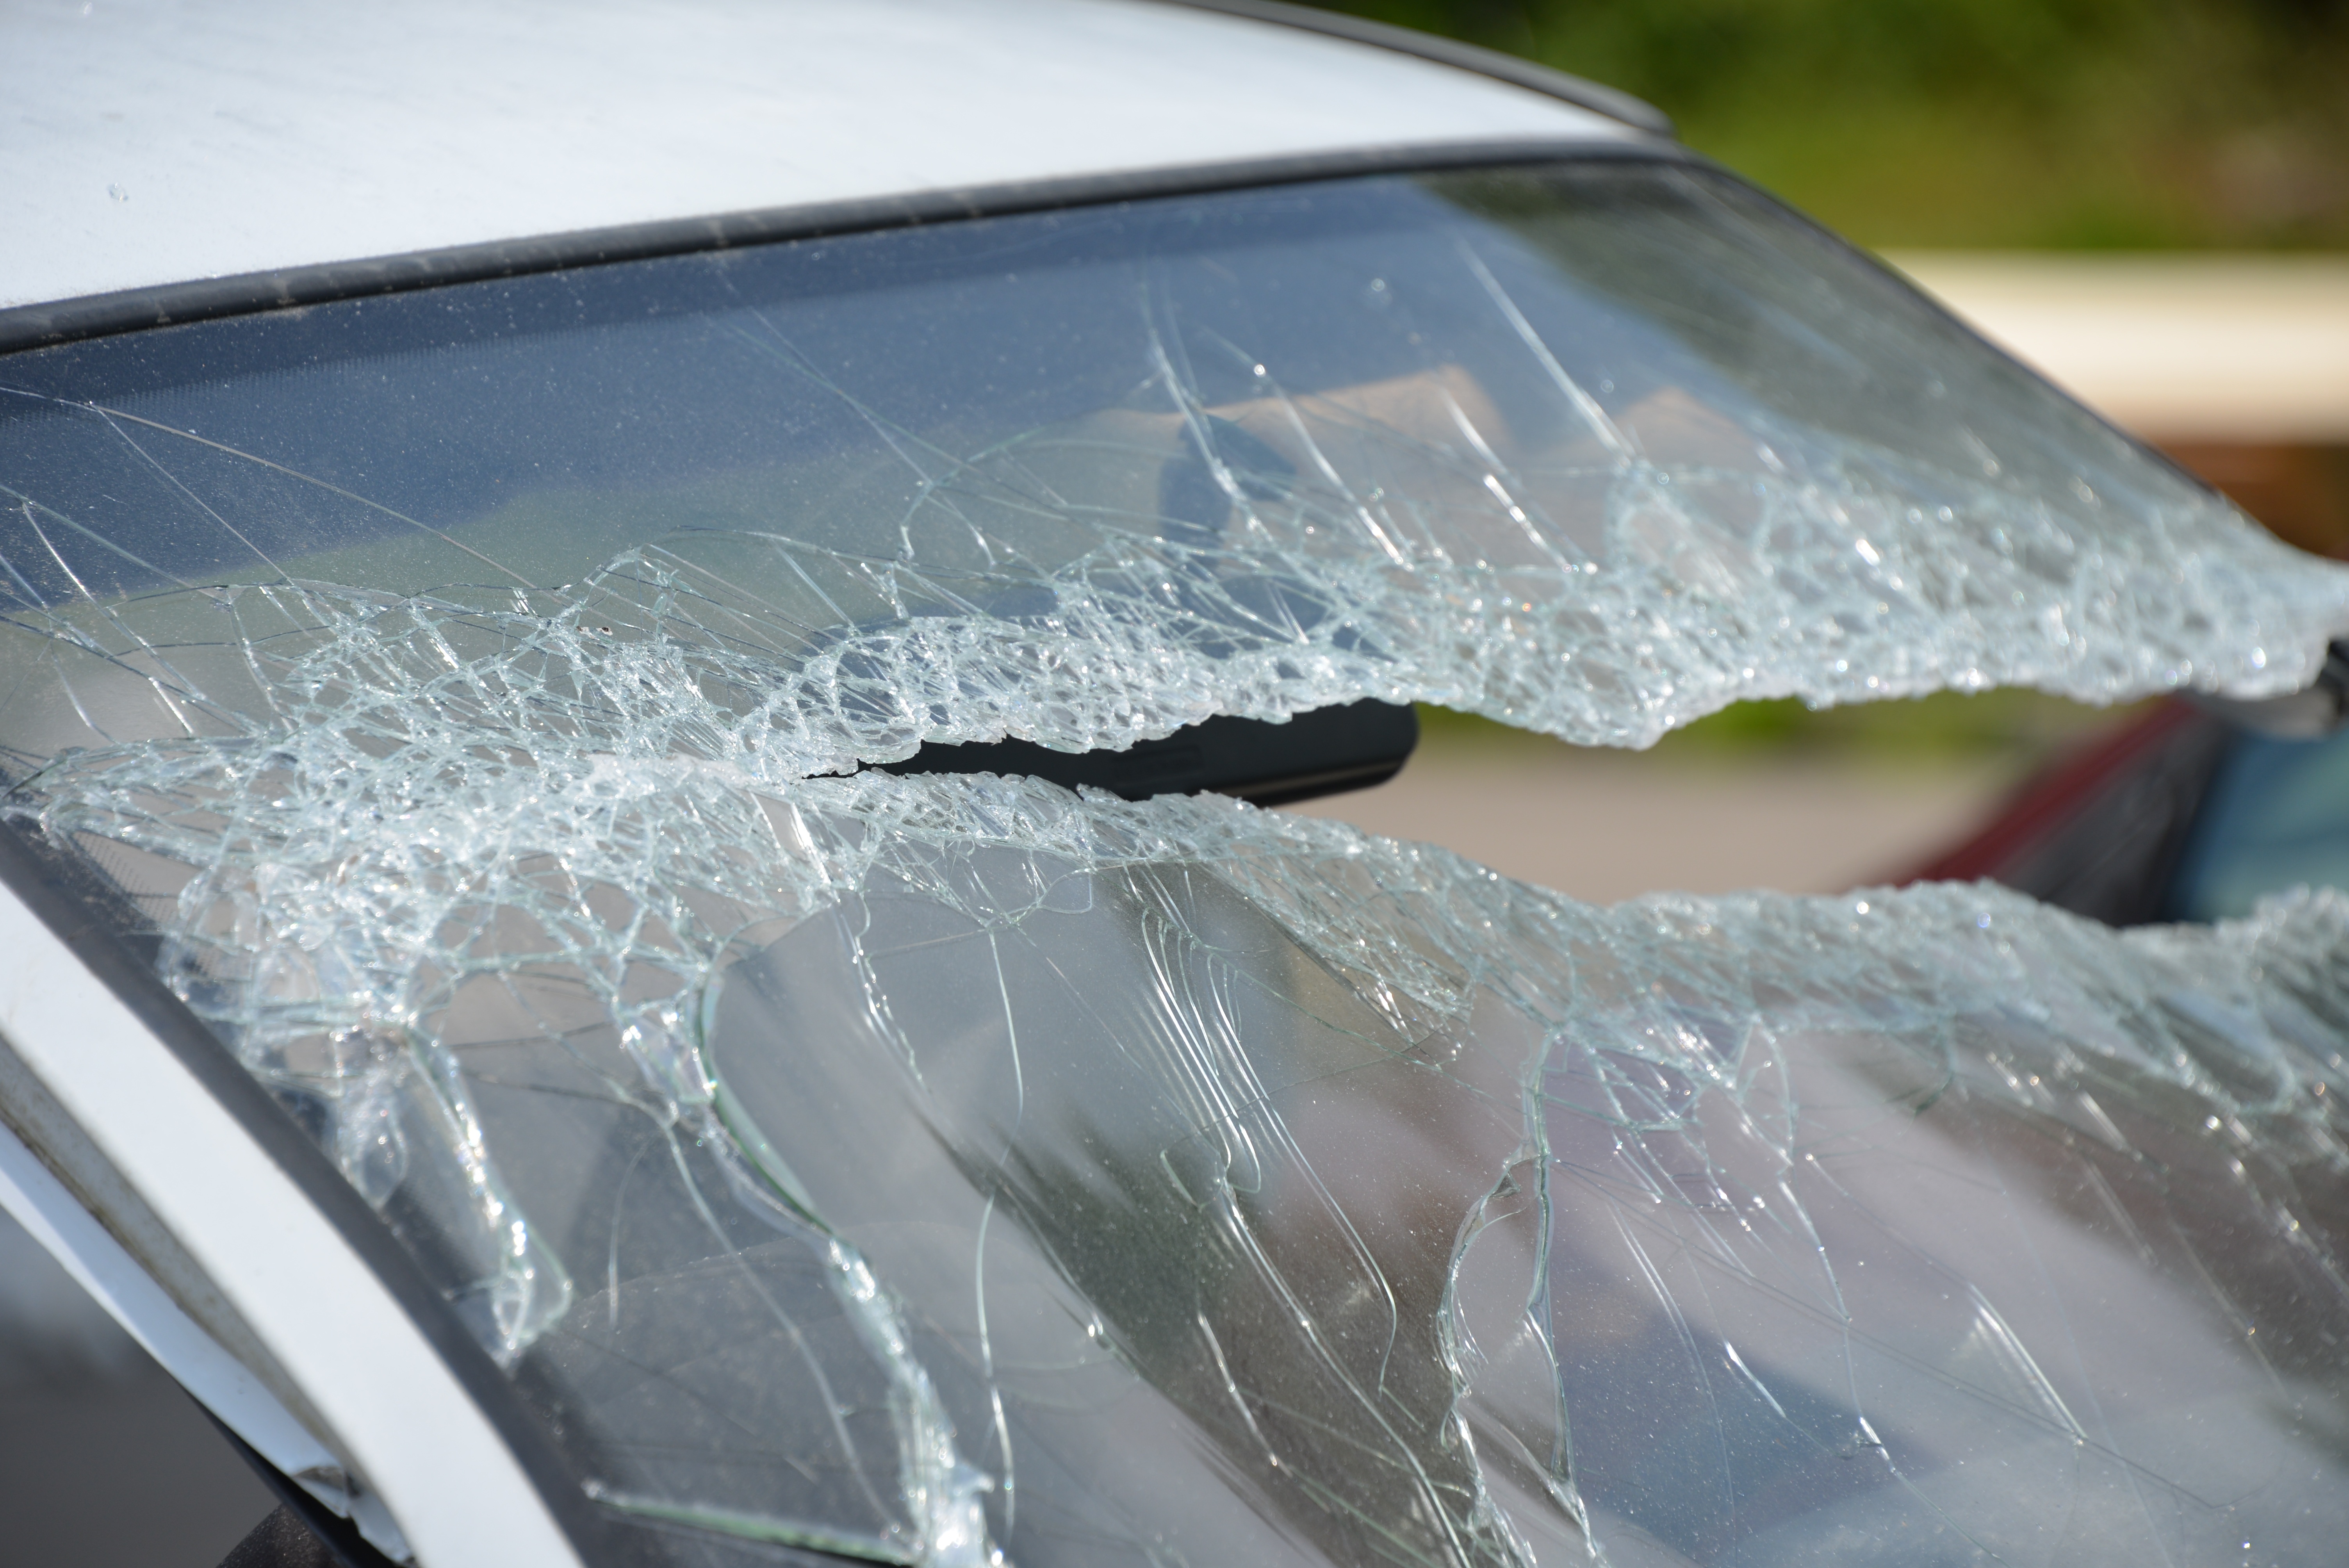
window, glass, ice, windshield, broken, auto, material, destroyed, window pane, bumper, accident, damage, disc, rescue, glass breakage, auto part, splitter, automotive exterior, automotive window part, the front cover is